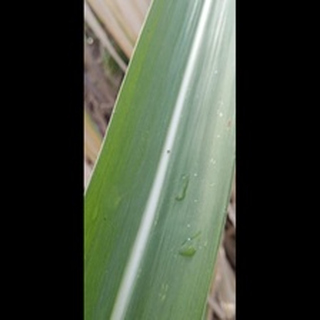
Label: healthy_sugarcane